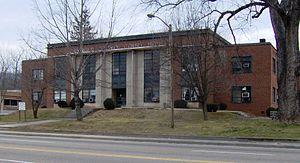
La ville américaine de Rutledge est le siège du comté de Grainger, dans l’État du Tennessee. Lors du recensement de 2010, sa population s’élevait à 1 122 habitants.